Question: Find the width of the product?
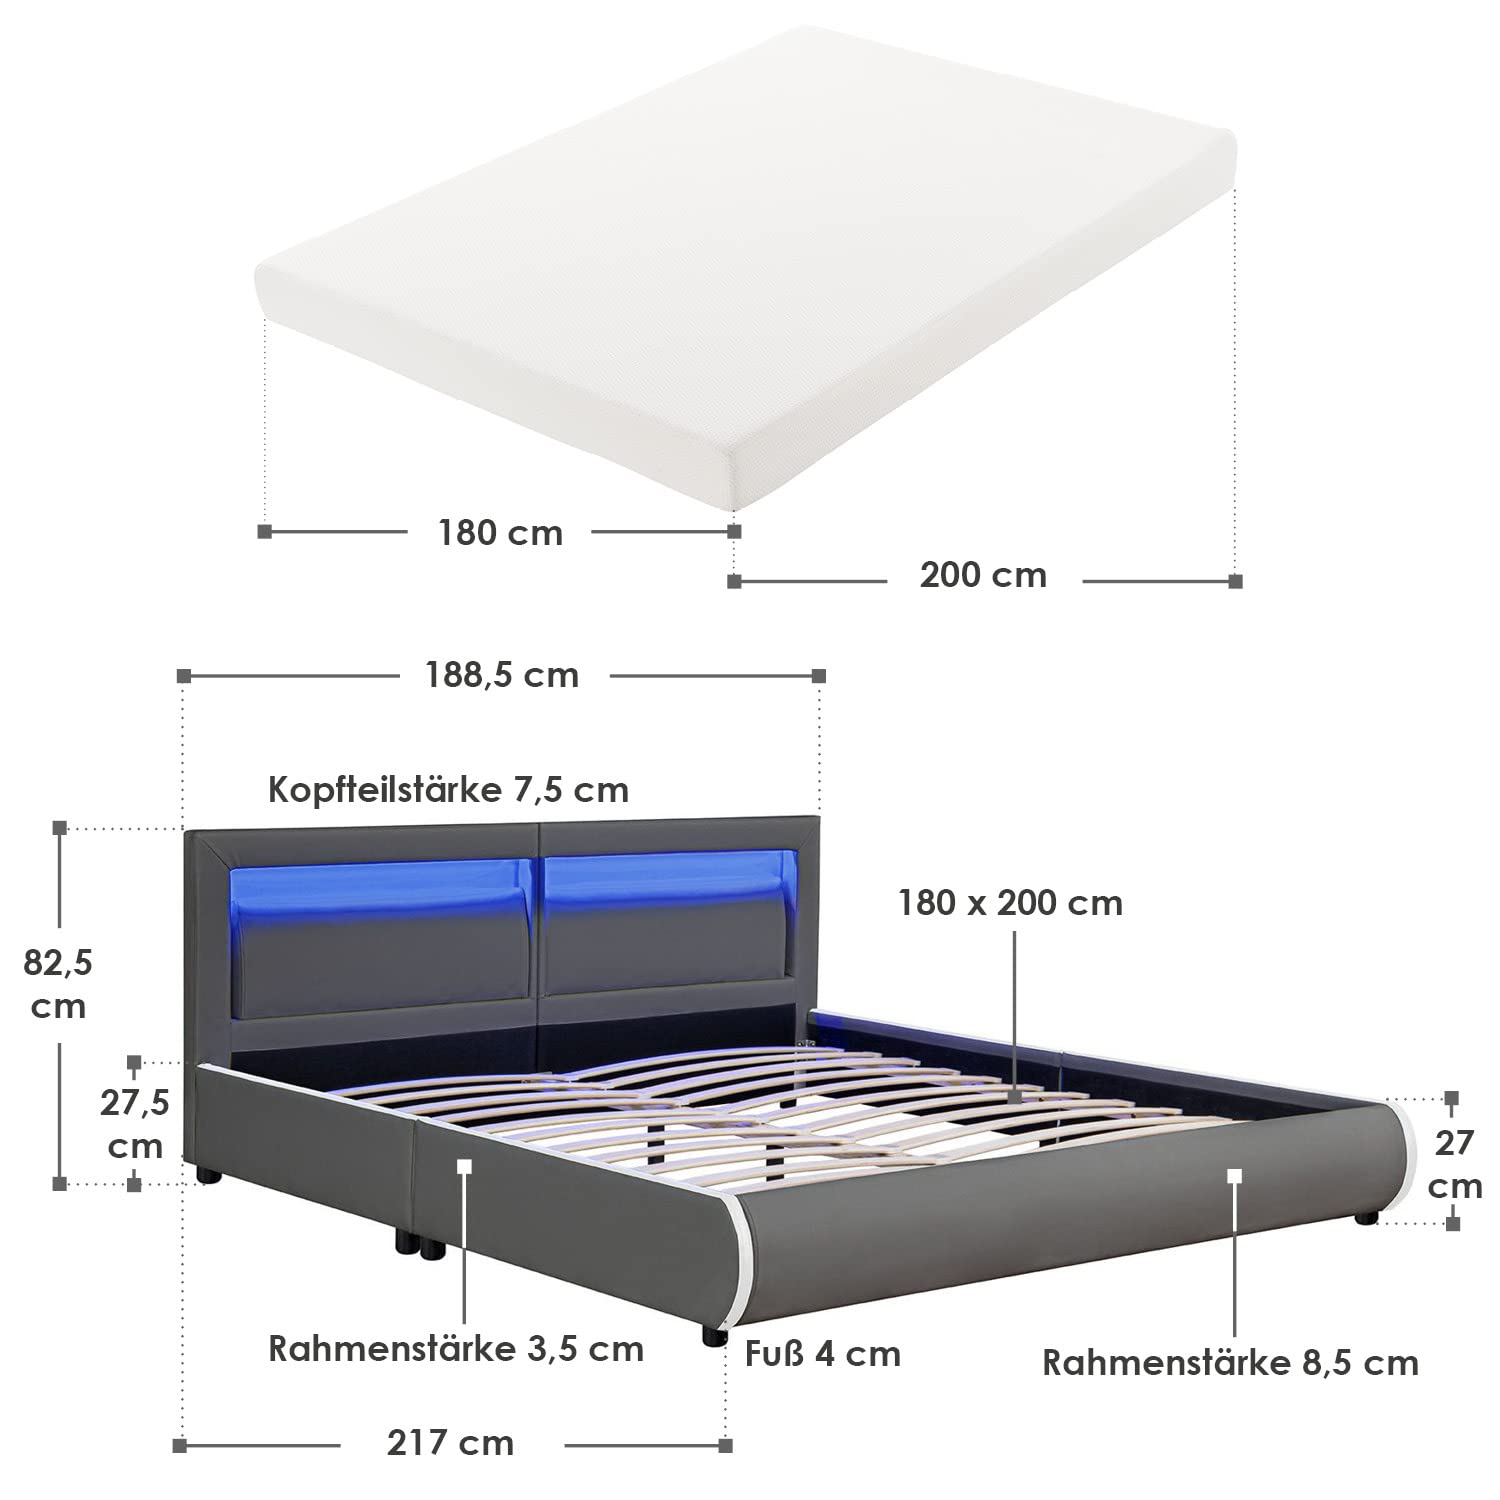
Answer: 188.5 centimetre